Otto Steinwender

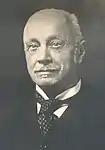
Otto Steinwender (1847-1921)

Otto Steinwender (17 February 1847 – 20 March 1921) was an Austrian politician and professor, initially of liberal tendency, who later developed more nationalistic and radical ideas like reaction to the government of Eduard Taaffe, 11th Viscount Taaffe. Steinwender became one of the most important figures of the pan-German movement in Austria and collaborated closely with Georg Ritter von Schönerer, from whom he would later move away due to political differences to found the German-National Party and its successor, the German People's Party. He was a member of the Carinthian Landtag and the House of Representatives and a member of the Provisional National Assembly and the Bundesrat. From 1918 to 1919 he was also Secretary of State for Finance in the Renner government.